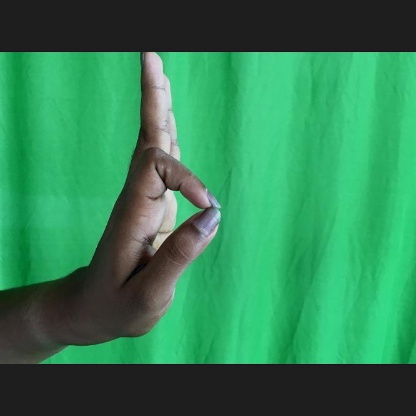
Mudra: Aralam